Rayak Air Base

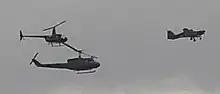
Lebanese Air Force Aviation School aircraft

The airbase is the home to the Lebanese Air Force Aviation School which trains air force pilots. The school currently employs Robinson Raven R44 II helicopters and Bulldog T1 propeller for these training purposes.